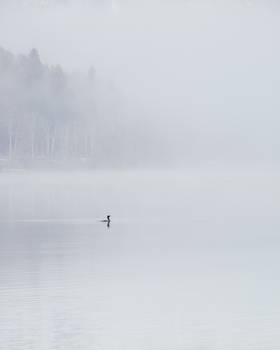
Label: No Watermark